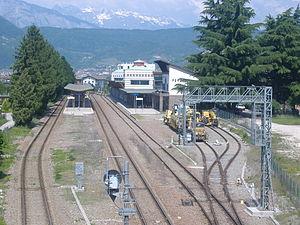
Le transport dans le Trentin-Haut-Adige consiste en un système d'infrastructure divisé en lignes ferroviaires, aéroportuaires, autoroutières, routières et lacustres.